Alasdair Óg of Islay

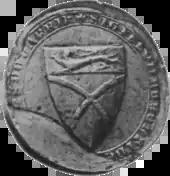
The seal of Robert Bruce VI. The Turnberry Band was concluded at this man's principal residence, Turnberry Castle.

In the midpoint of the thirteenth century, Alexander II, and his son and successor Alexander III, made several attempts to incorporate the Hebrides into the Scottish realm. Forming a part of the Kingdom of the Isles, these islands were a component of the far-flung Norwegian commonwealth. The independence of the Islesmen, and the lurking threat of their nominal overlord, the formidable Hákon Hákonarson, King of Norway, constituted a constant source of concern for the Scottish Crown. In 1261, Alexander III sent an embassy to Norway attempting to negotiate the purchase of the Isles from the Norwegian Crown. When mediation came to nought, Alexander III evidently orchestrated an invasion into the Isles as means to openly challenge his Norwegian counterpart's authority.